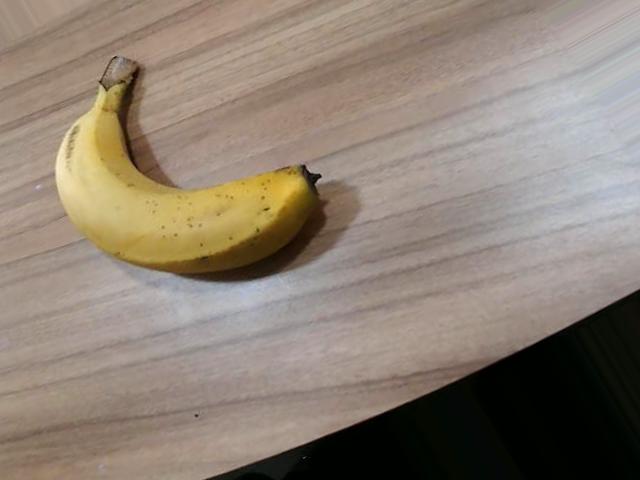
Label: Ripe_Banana